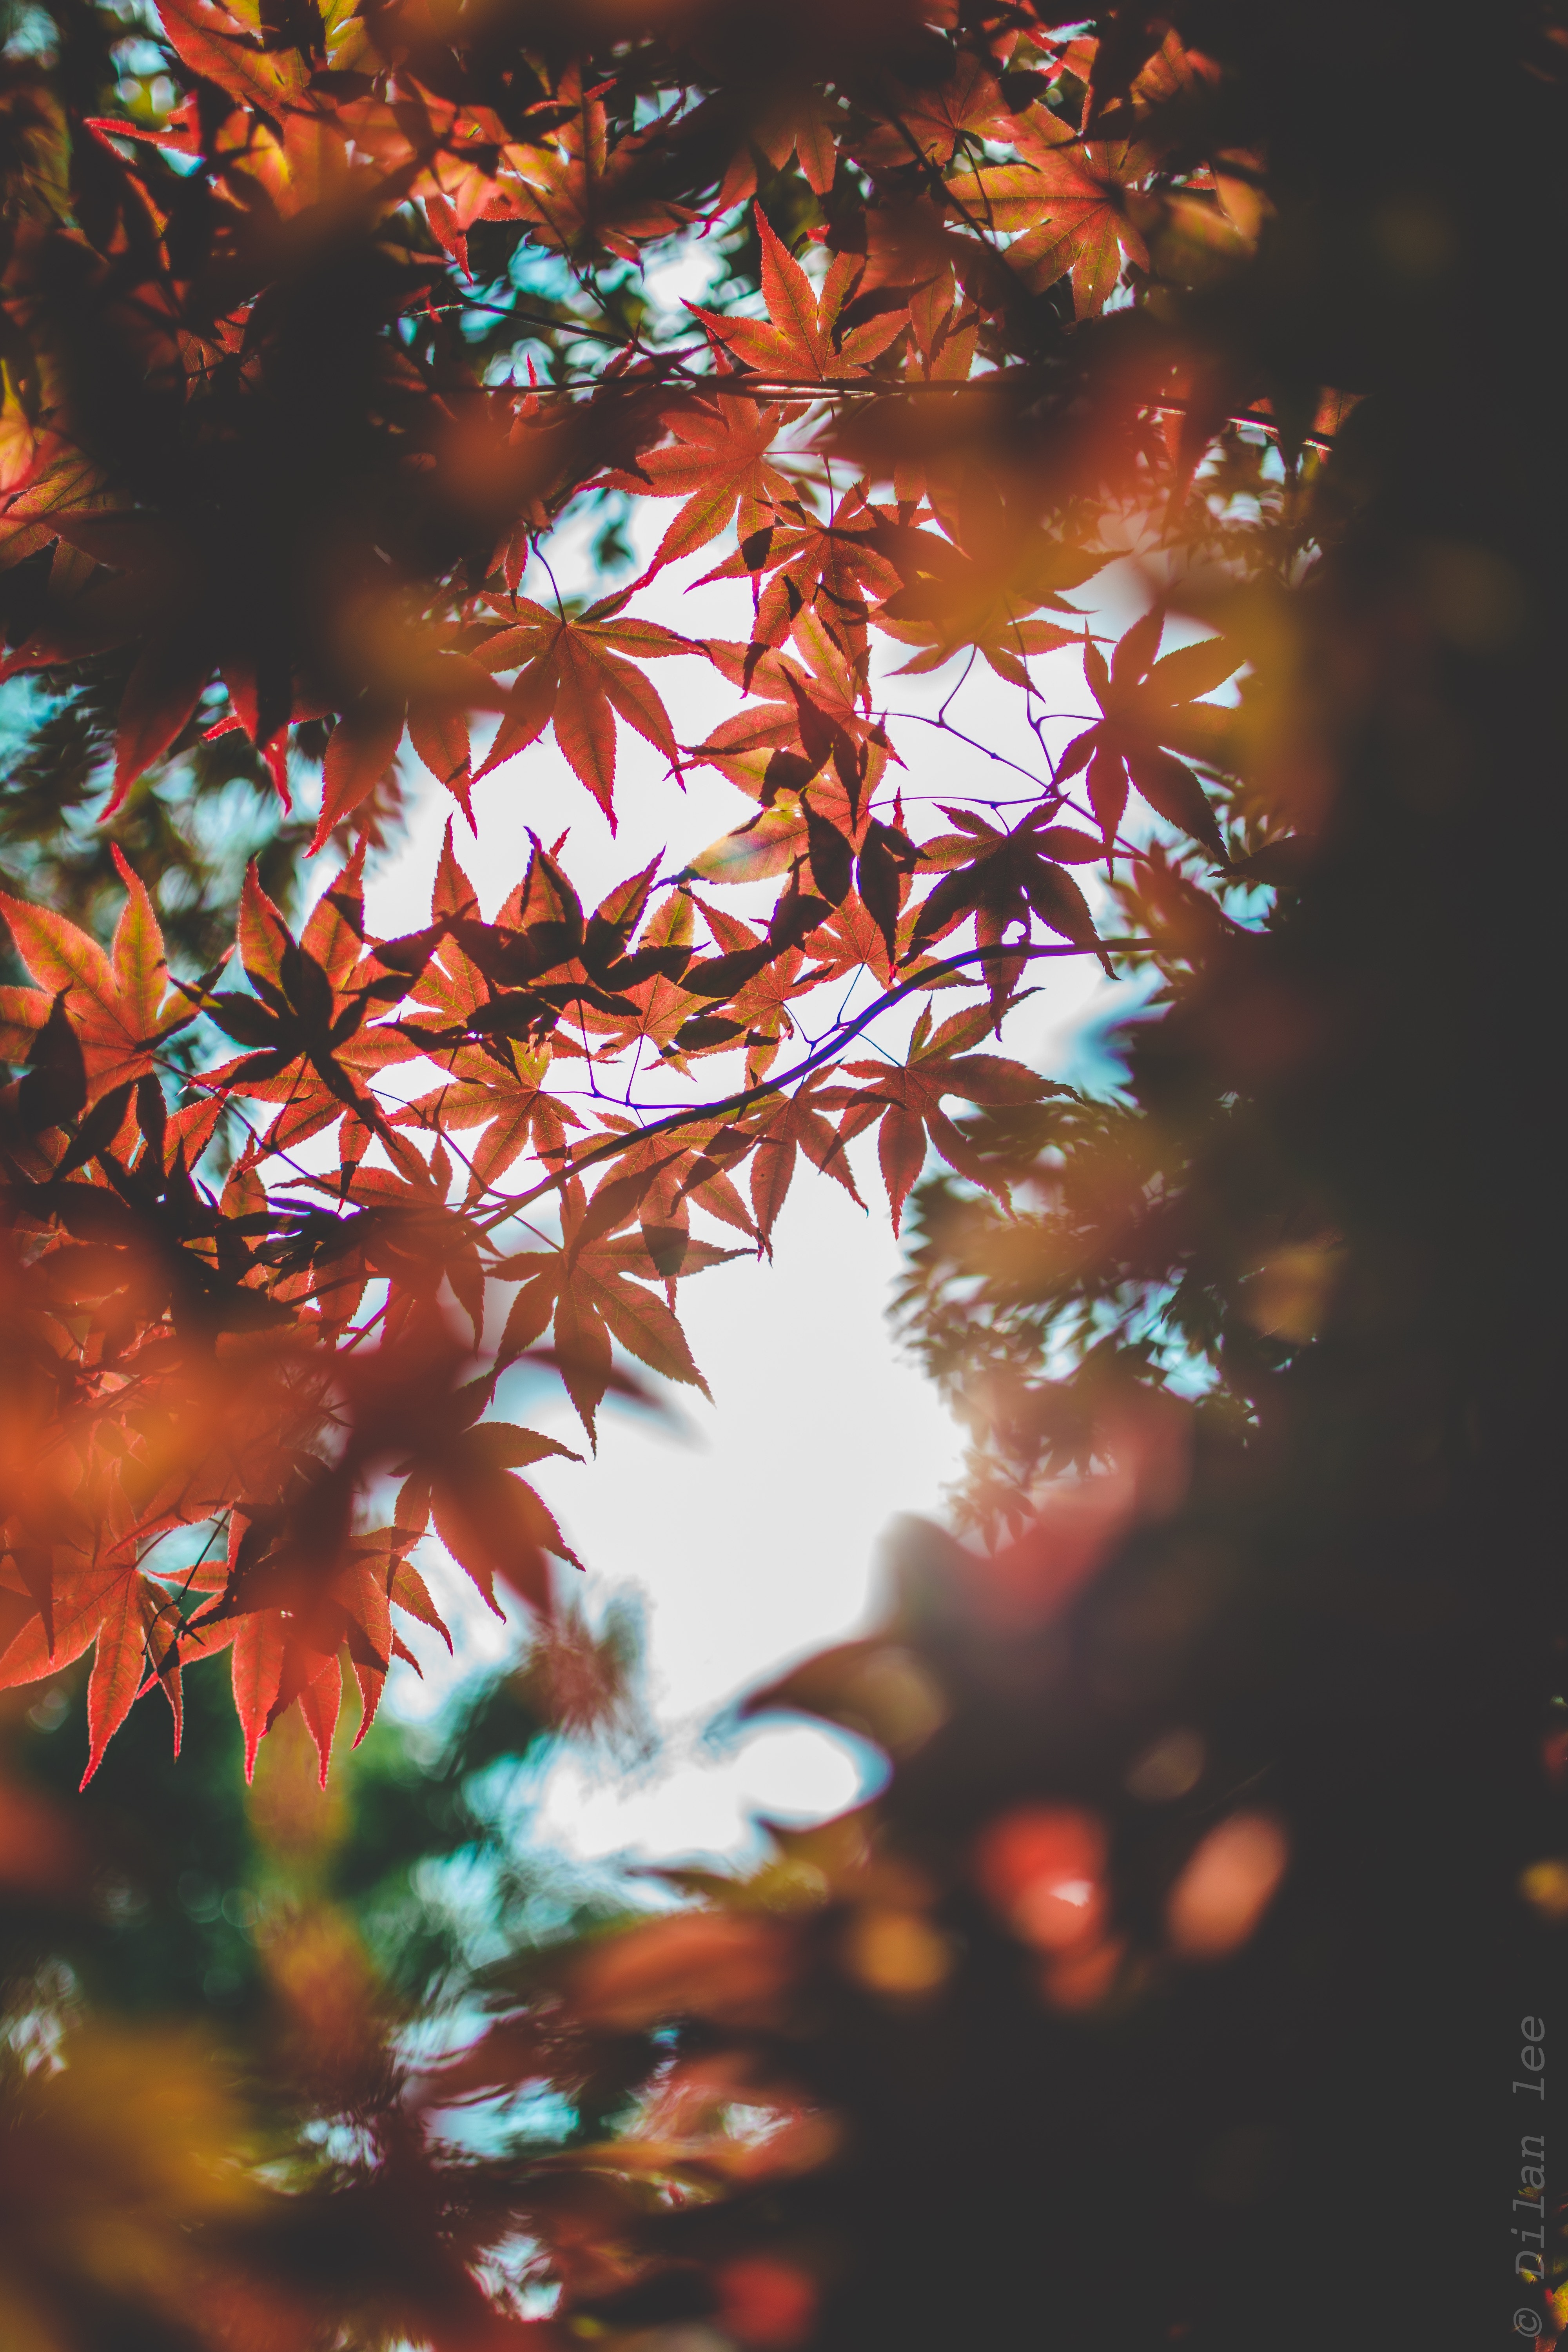
tree, leaf, red, orange, branch, maple leaf, autumn, woody plant, sky, plant, deciduous, sunlight, botany, maple, twig, sweet gum, Tints and shades, flower